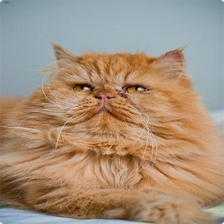
Species: cat
Breed: Persian